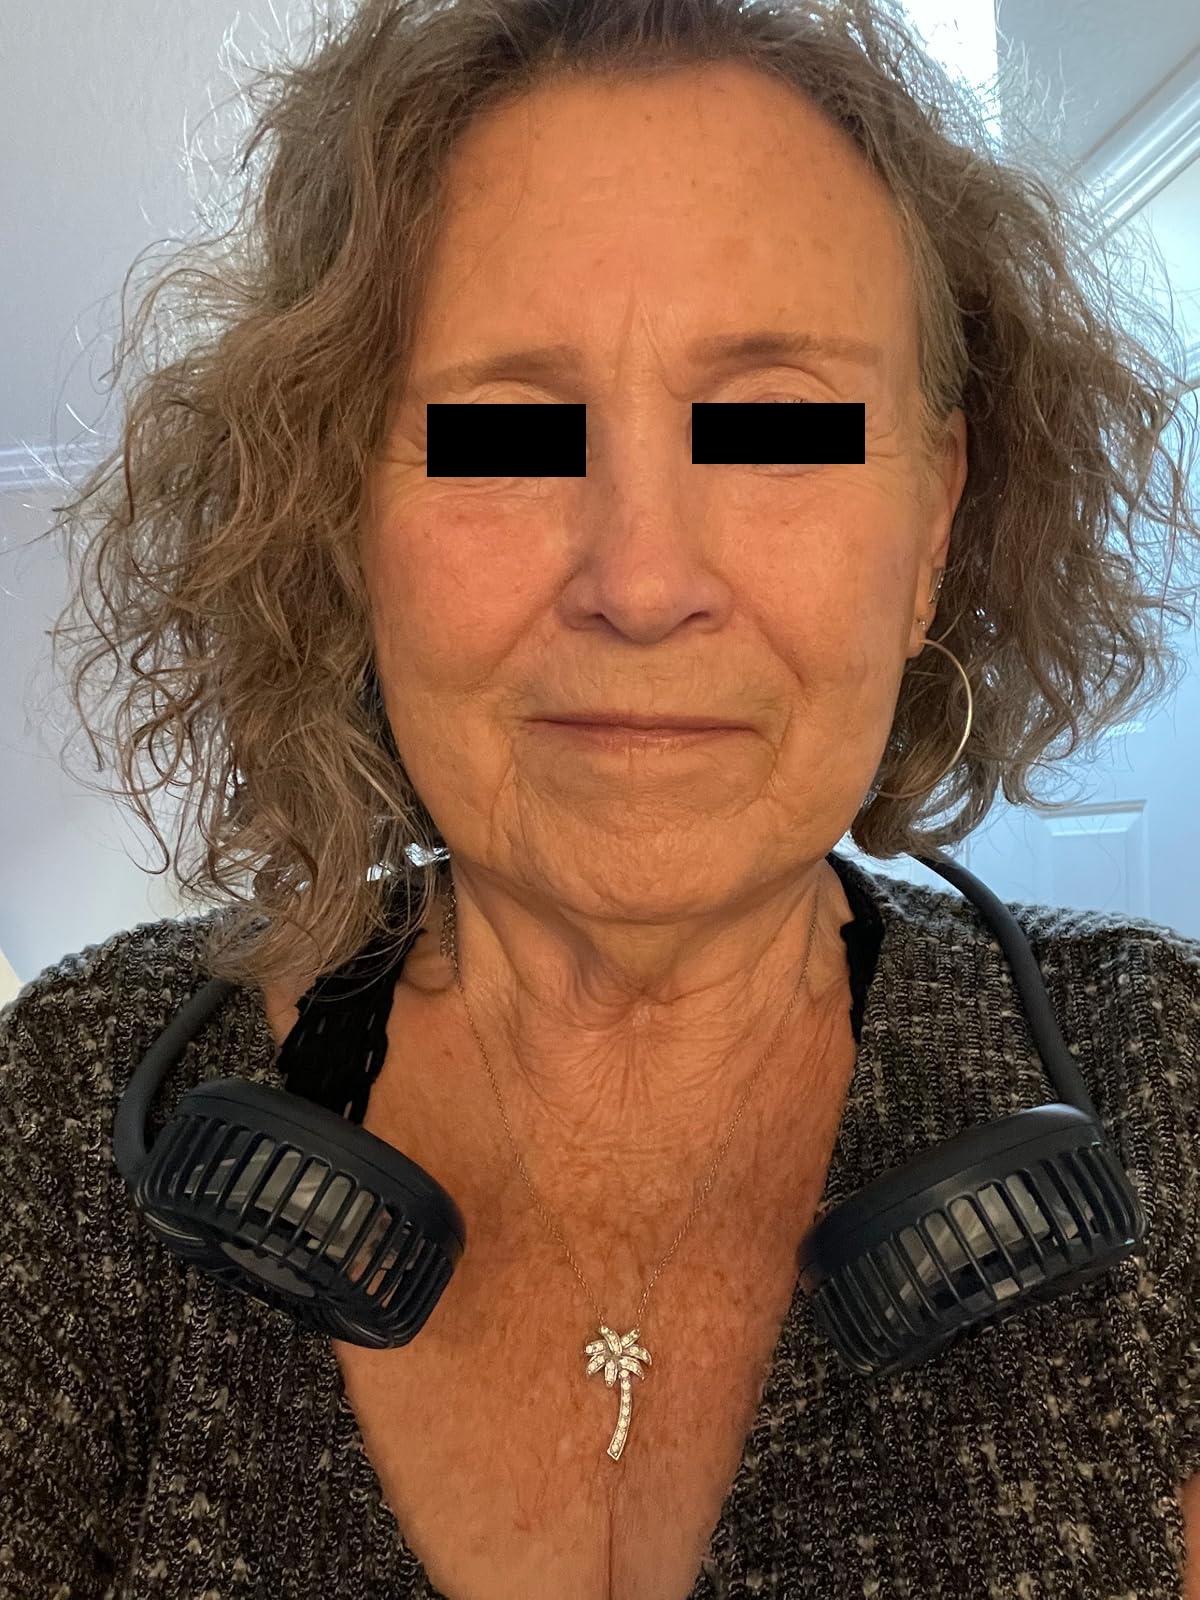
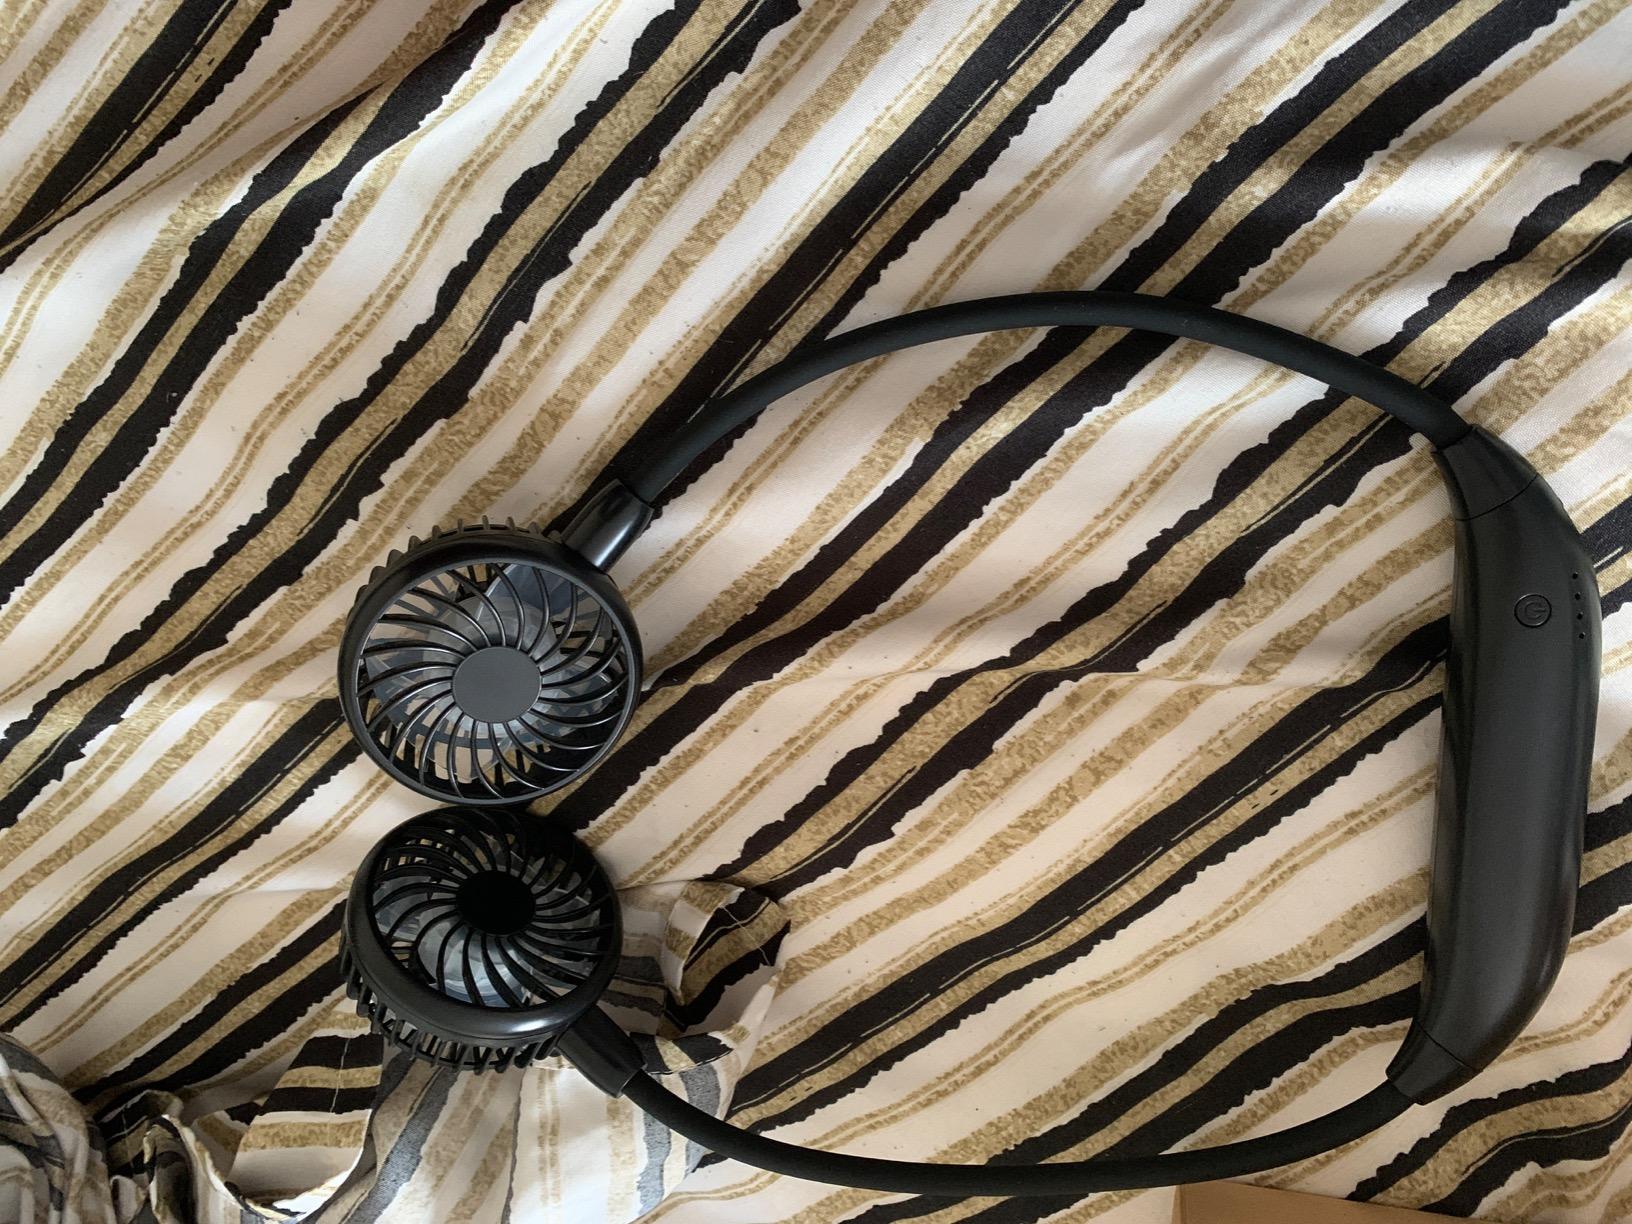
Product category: fan
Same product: no